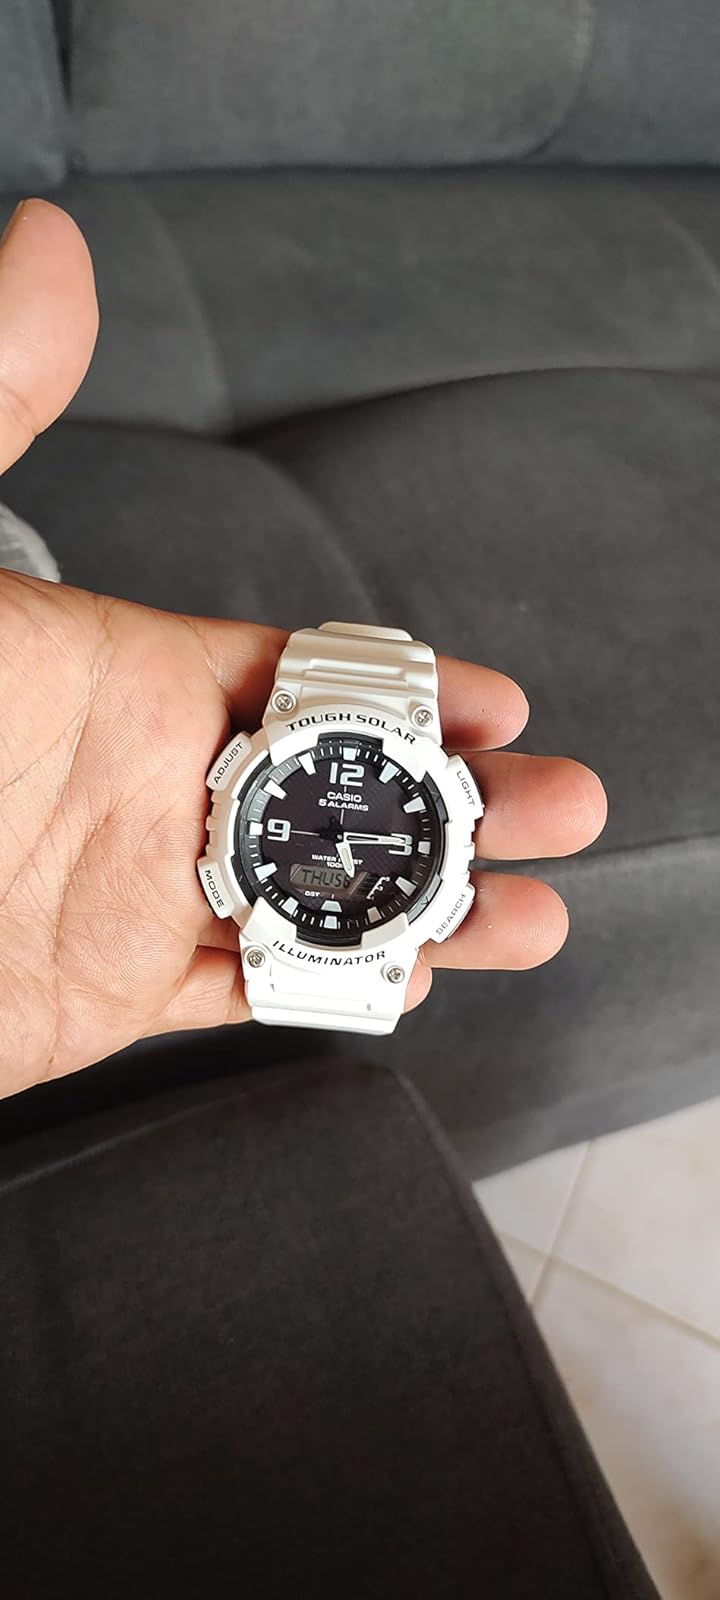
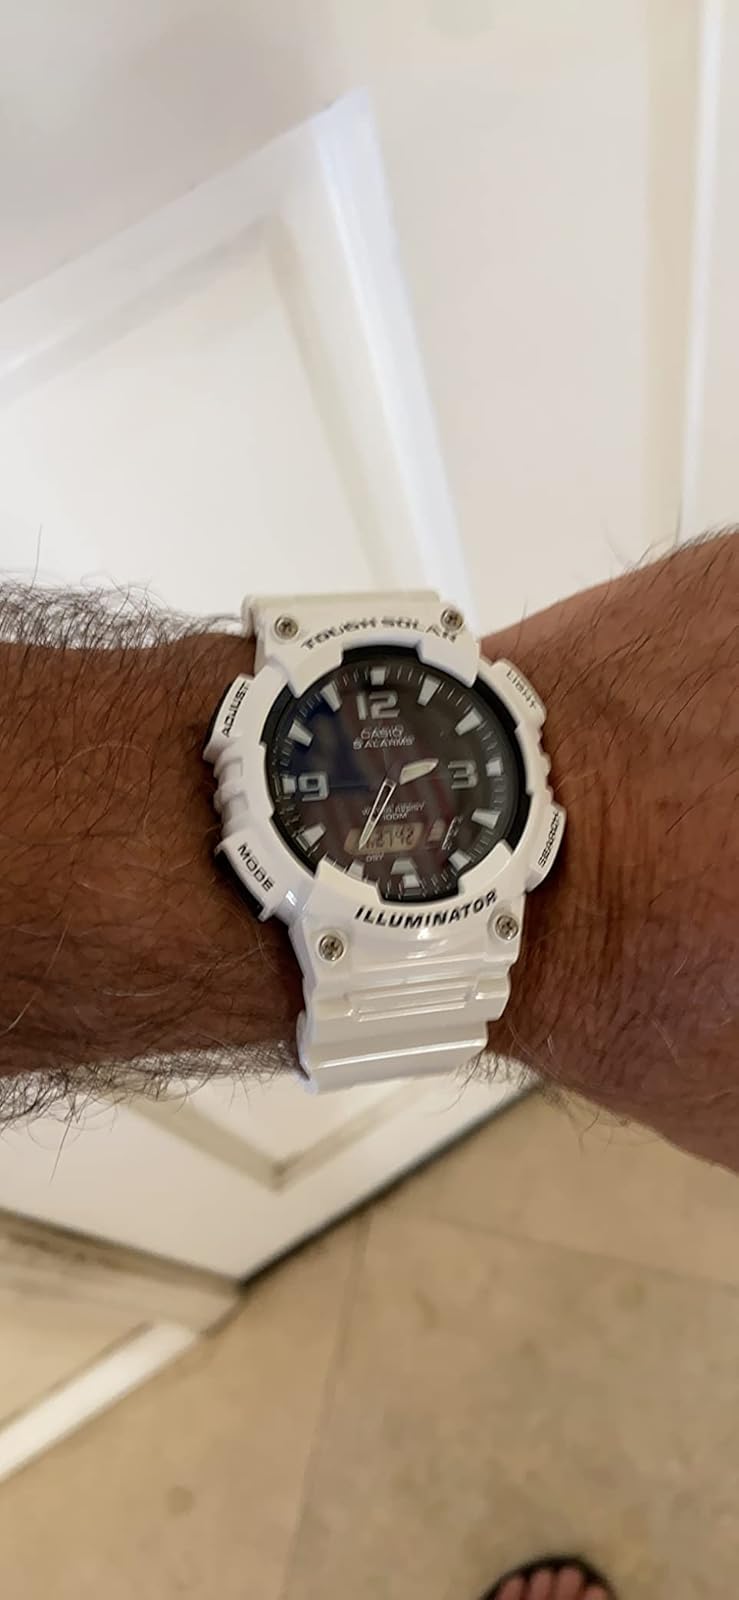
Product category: accessories_watch
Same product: yes